Bridlington

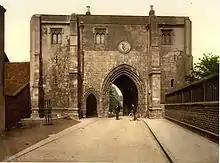
Bayle Gate

, Scarborough Castle and the Whitby promontory can be seen. Another suggestion has been a line of signal stations stretching south round Bridlington Bay. A fort at Bridlington would have made a centre of operations for these. This counterpart to the northern chain would have guarded a huge accessible anchorage from barbarian piracy.